Travis Air Force Base Aviation Museum

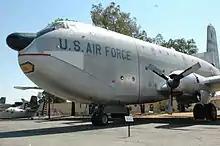
C-124C Globemaster II display in the outdoor air park. This aircraft model was stationed at Travis Air Force Base from 1953 to 1967.

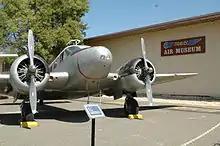
A C-45 Expeditor outside the museum entrance

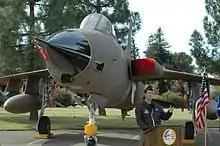
F-105D Thunderchief exhibit opening ceremony with speaker Maj. James Wahleithner

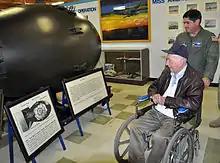
Veteran Col. Barrett Broussard browses a Fat Man atomic bomb replica at an exhibit inside the museum

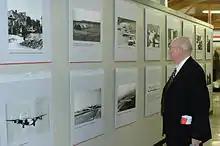
Veteran Lt. Col. Clinton Hankins browses the Berlin Airlift exhibit inside the museum. Lt. Col. Hawkins was a pilot during the operation.

This area of the museum covers training equipment and aircraft that have been involved with Travis Air Force Base throughout the years. Museum artifacts include an F-100 simulator, T-37 simulator, BT-13 Valiant, and PT-19.